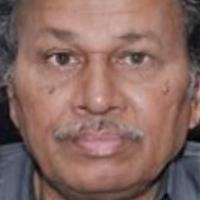
Age group: age 41-55